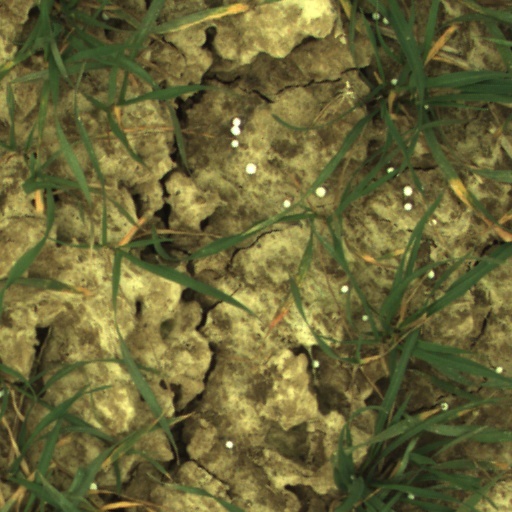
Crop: wheat